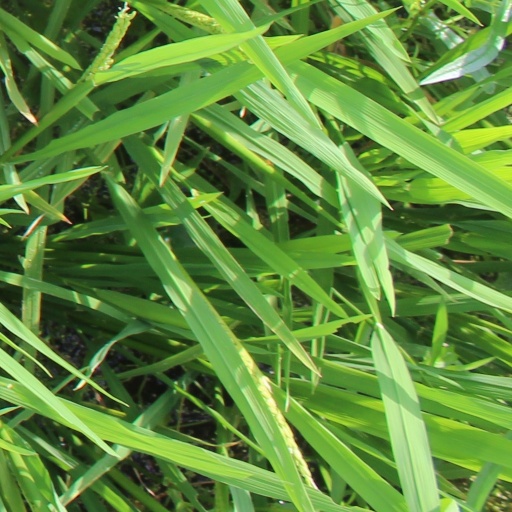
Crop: rice